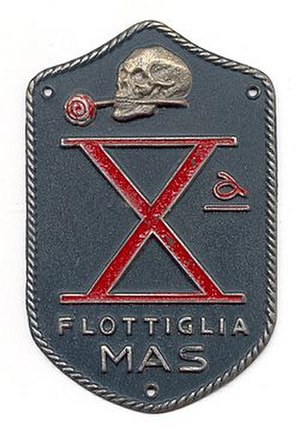
Decima Flottiglia MAS
Enhedens emblem
Decima Flottiglia MAS var en enhed i den italienske flåde 1941-43; det var en italiensk kommandogruppe bestående af frømænd, der blev oprettet under facismen, og hørte under Regia Marina.